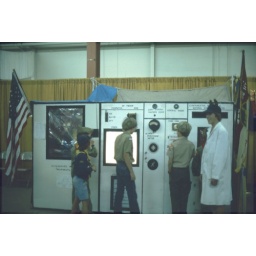
Troop 666 scouting computer - all run by the boys